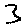
Label: 3